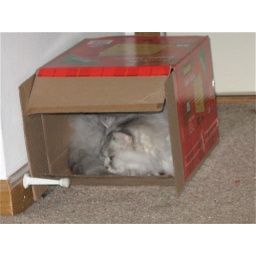
cat in a box